Charles H. Zimmerman

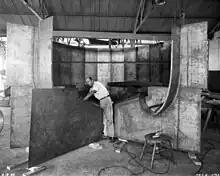
The 5 Foot Vertical Wind Tunnel was built to study spinning characteristics of aircraft. It was an open throat tunnel capable of a maximum speed of 80 mph. NACA engineer Charles H. Zimmerman designed the tunnel starting in 1928.

Zimmerman worked at Langley Memorial Aeronautical Laboratory in the 1930s on a variety of research topics, including loads, airfoils, and aircraft stability and design. During this time, he was also thinking about much more novel aspects of flight, especially how stability might be maintained. He theorized that the natural balancing reflexes of a person could be adequate to control very small flight vehicles, a concept he called "kinesthetic control". He was also interested in aspects that could lead to Vertical/Short Takeoff and Landing aircraft.